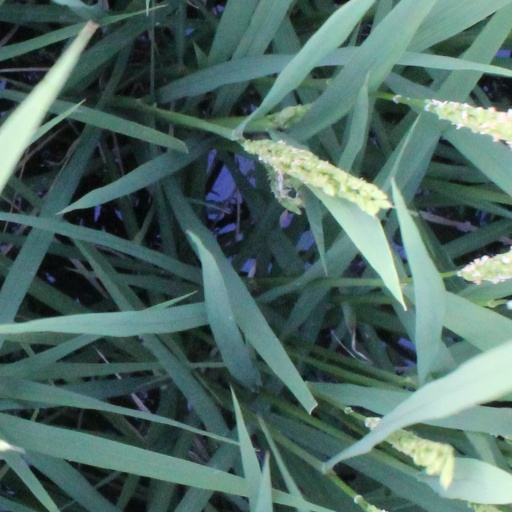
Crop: rice